August von Wörndle

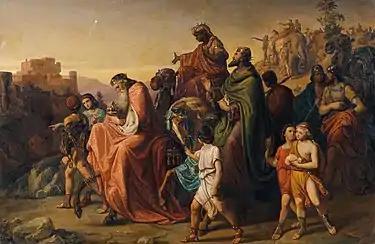
Journey of the Three Wise Men

August Wörndle von Adelsfried (22 June 1829, Vienna - 26 April 1902, Vienna) was an Austrian history painter.